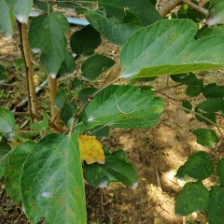
Variety: WhiteKing